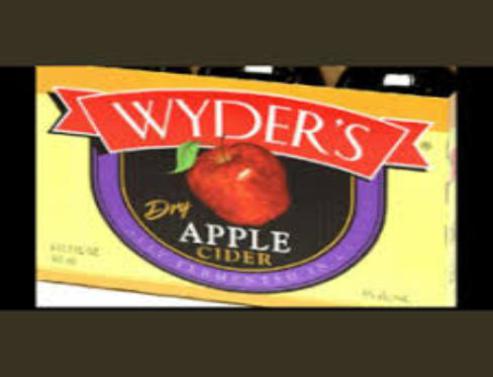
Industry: Food